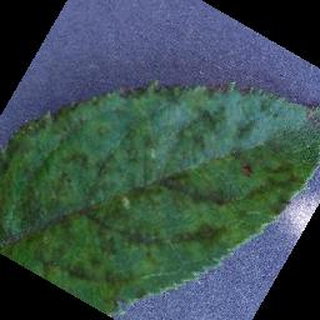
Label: apple_apple_scab